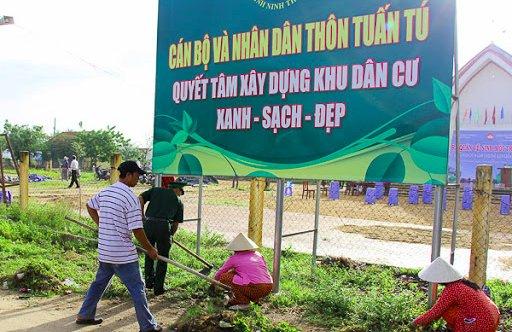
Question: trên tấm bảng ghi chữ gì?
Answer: cán bộ và nhân dân thôn tuấn tú quyết tâm xây dựng khu dân cư xanh sạch đẹp